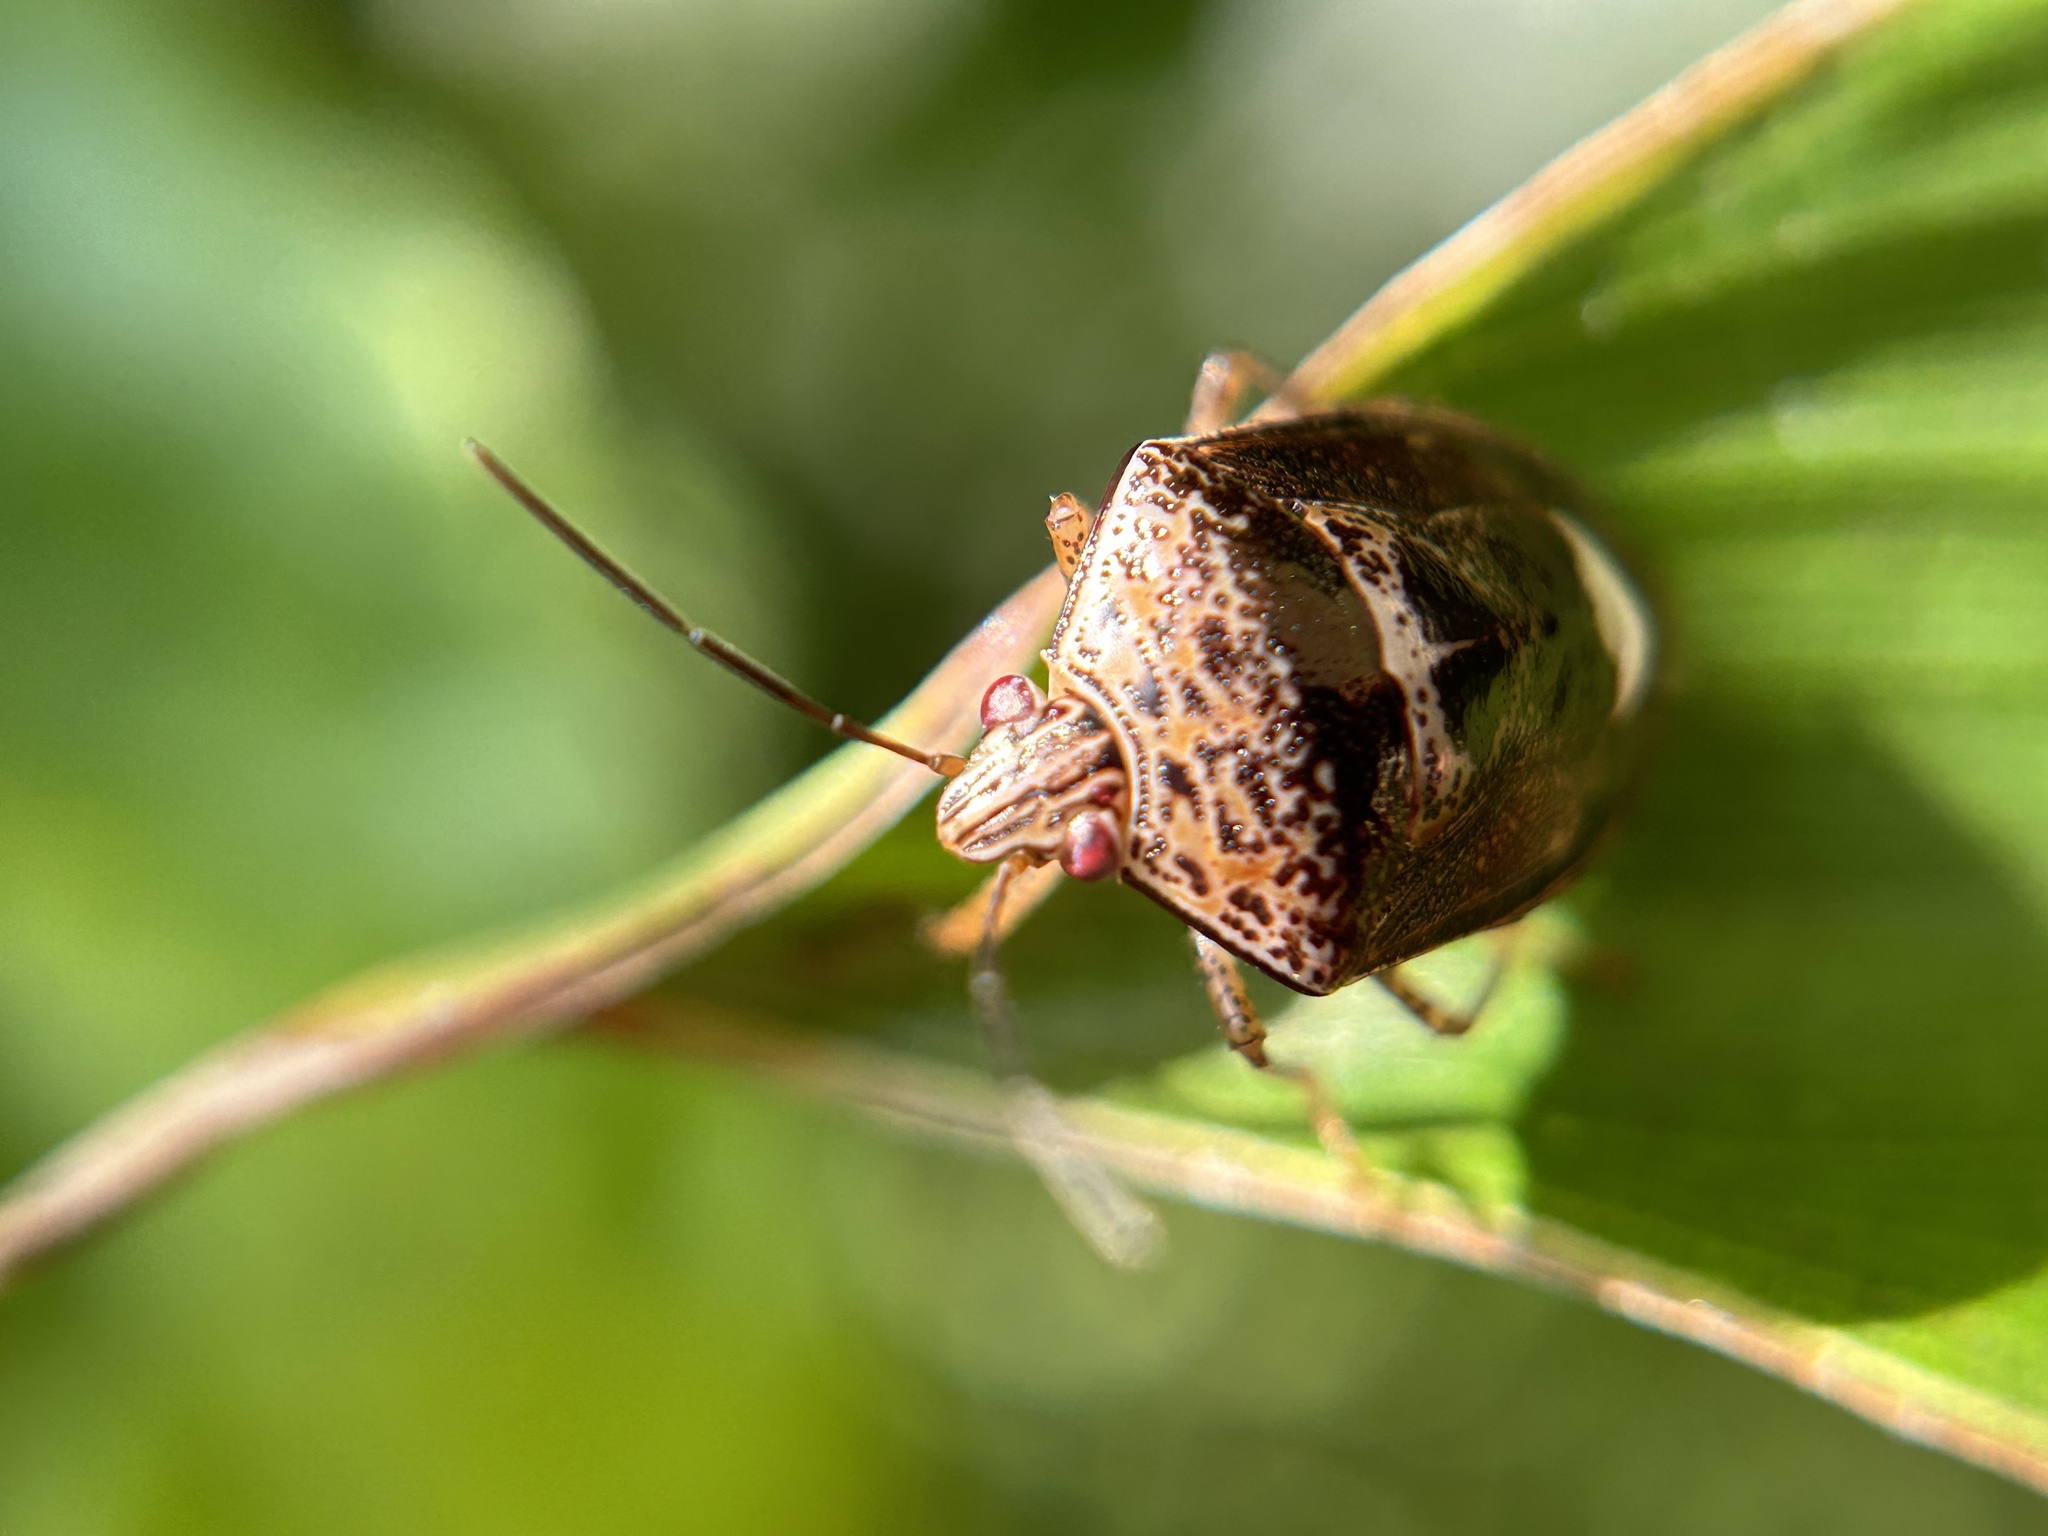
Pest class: stink_bug